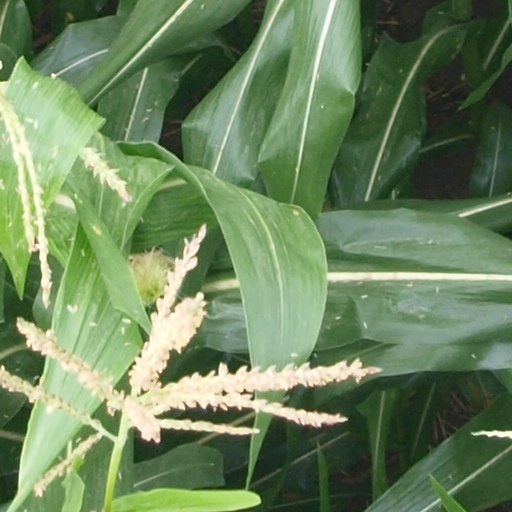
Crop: maize; corn